Checkwriter

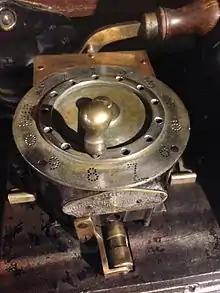
A check perforator with a notice of 1889 and 1891 patent dates

A person who physically writes a check or cheque. The check writer is also known as the "payor", "signer", "maker", the drawer, or the "account holder". The signer or presenter of the check, or person who prints and authorizes the check.